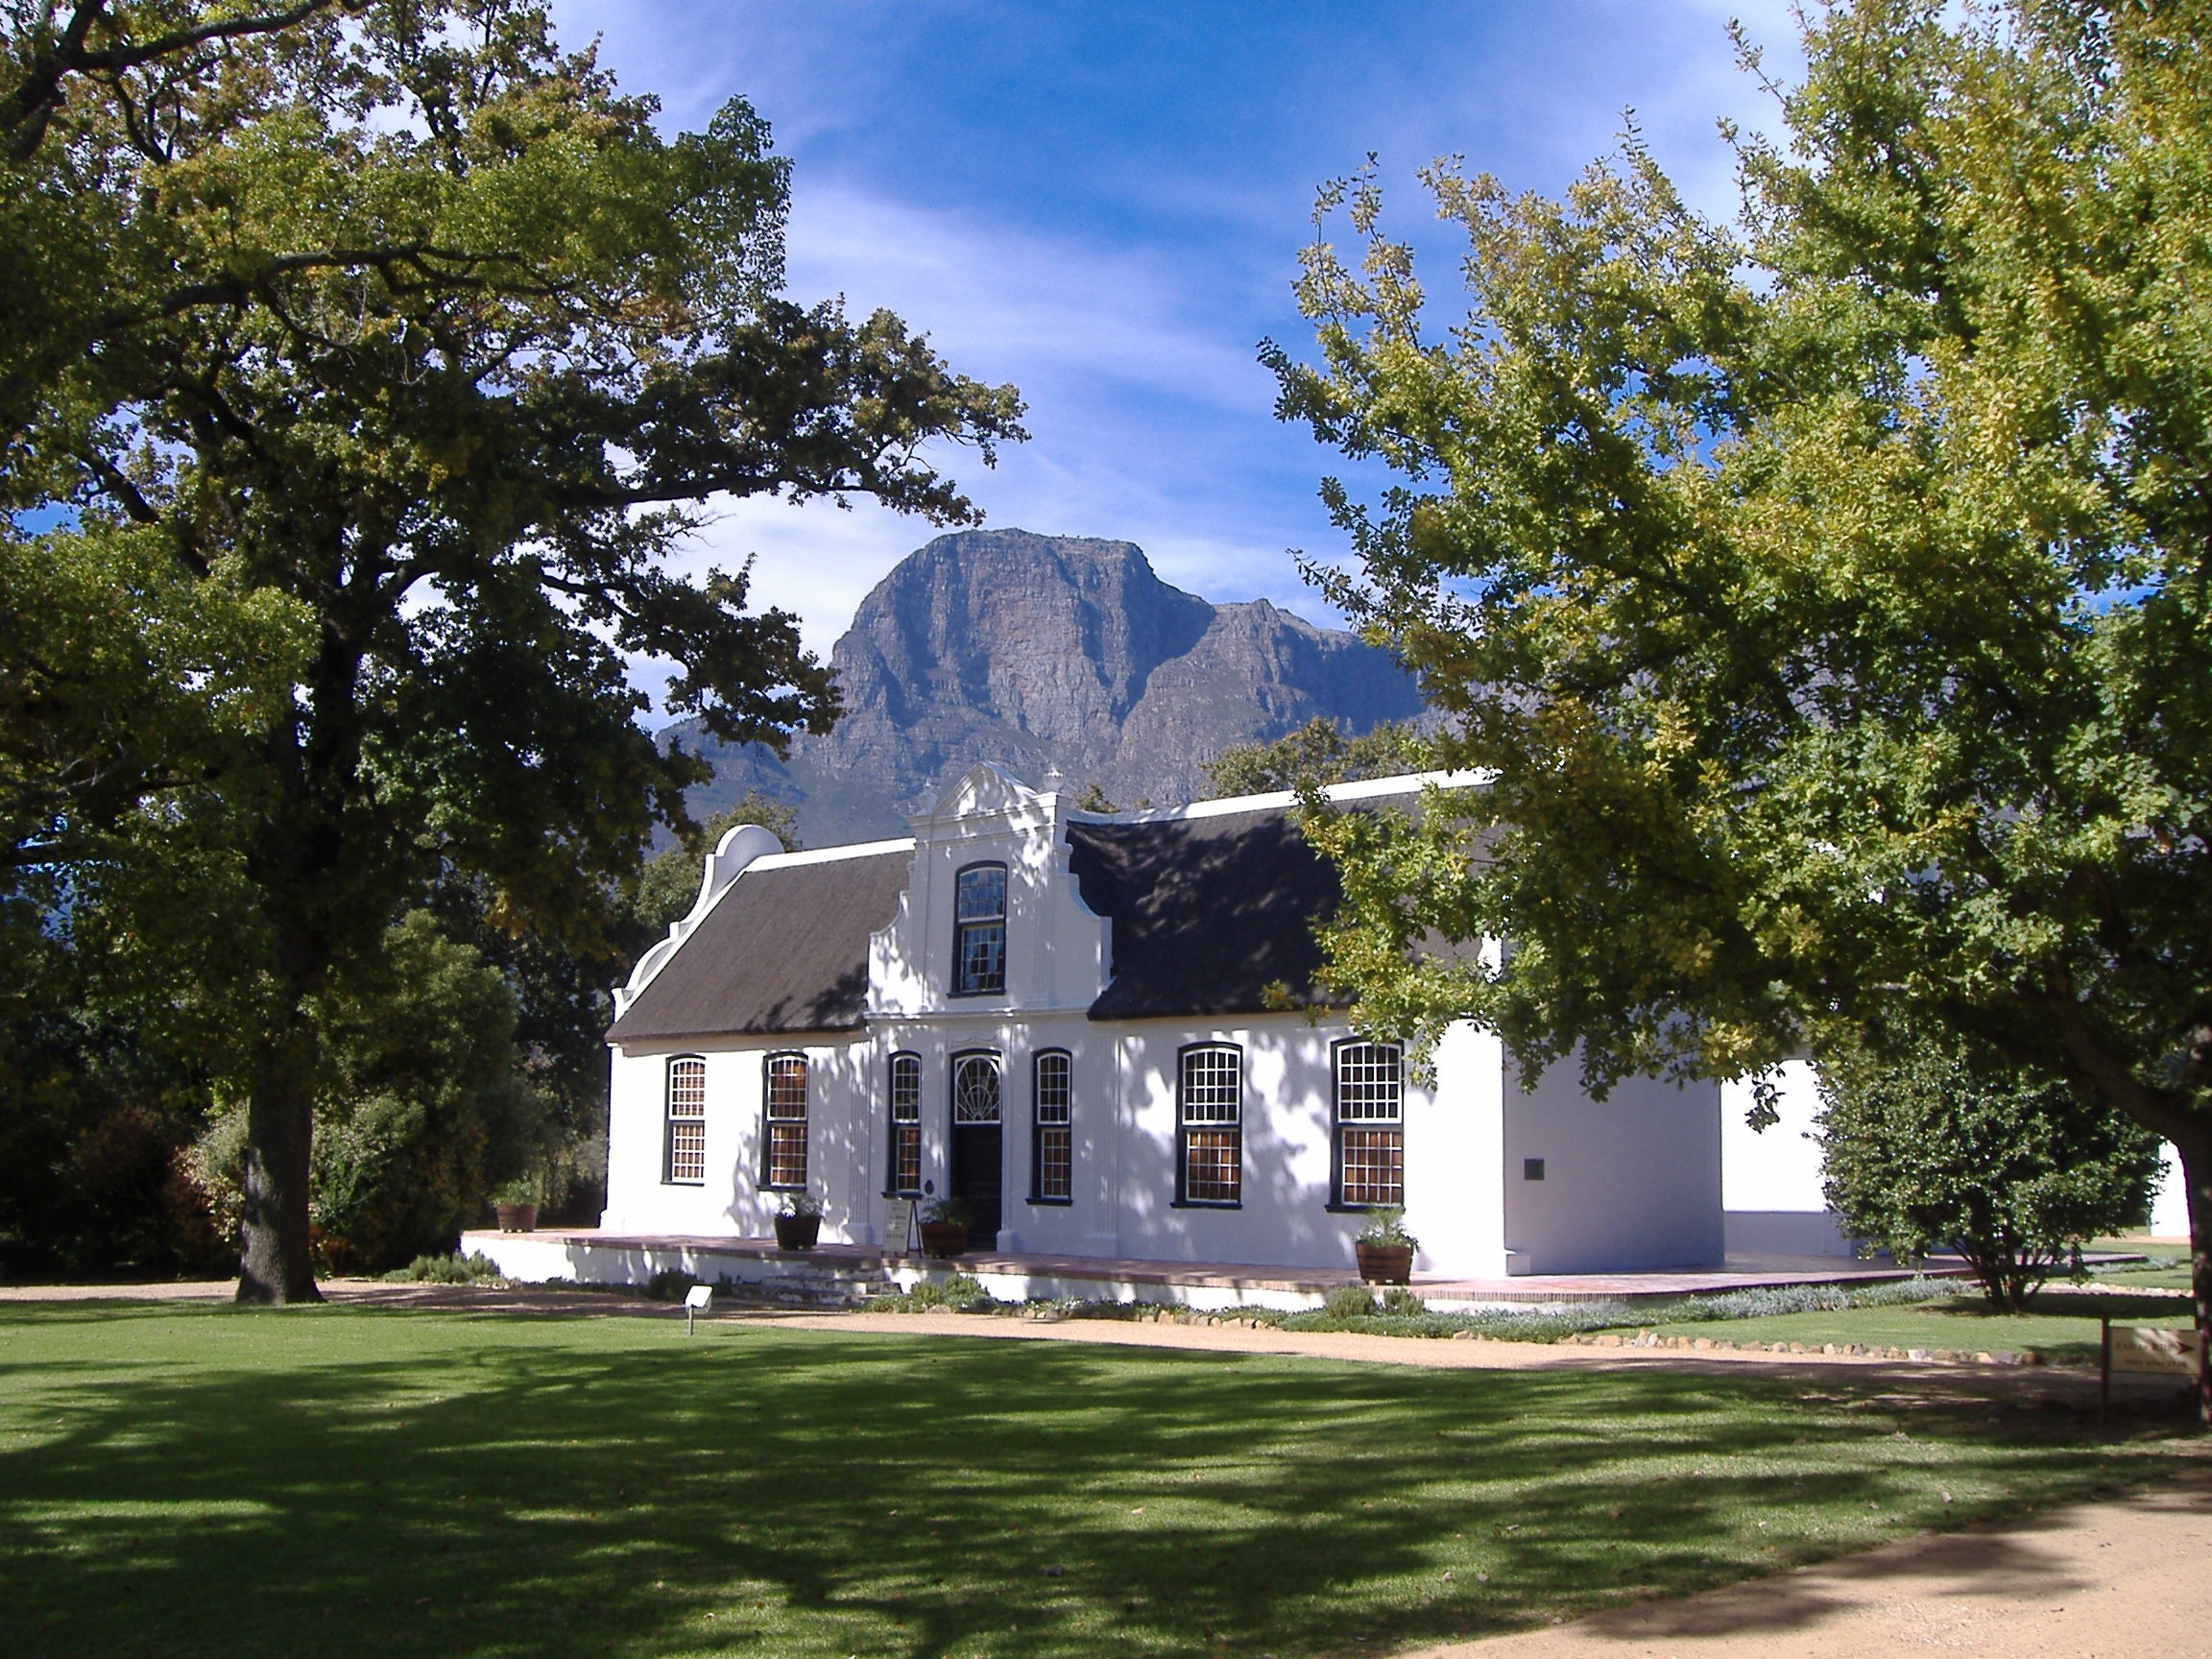
tree, wine, villa, mansion, house, building, home, cottage, property, chapel, garden, vinyard, farmhouse, estate, south africa, manor house, real estate, residential area, boschundaal